Paavo Väyrynen

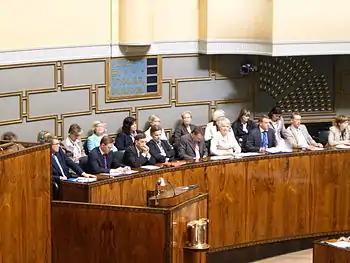
Väyrynen (third from down left) was a Minister of Foreign Trade and Development in Vanhanen II cabinet.

Nevertheless, the ordinary voters had not forgotten Väyrynen. He participated in Finnish parliamentary election in 2003 and promised not to return to the European Parliament. In 2004, Väyrynen, tired of the lack of support by the Finnish political elite, was re-elected to the European Parliament.